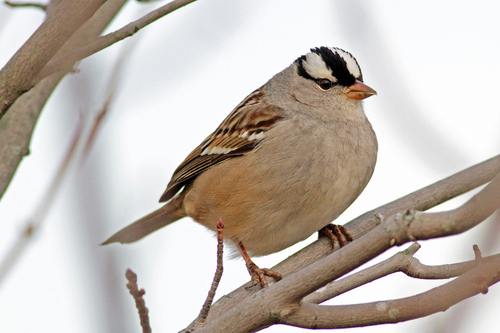
this bird has a very plump body relative to its head and is colored mostly beige with a striped black and white pattern on its head.
the bird has a yellow bill and a black and white crown.
this small bird has a small pointed beak with black eyes.
this bird has a head smaller in proportion to his body.
this is a brown bird with a black and white crown with brown feeta small gray bird with black and white stripes on the crown, with an orange beak.
the bird has a striped crown, small bill and puffy breast.
this bird has a light brown body and a white crown with black stripes.
this tan bird has a small head, white crown with black stripes over its eye and eyebrow, and brown wing feathers with white and black feather tips.
this tubby round bird has a short orange beak and striped black and white crown and wingbars, the rest is beige.
Species: White Crowned Sparrow